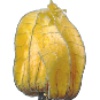
Label: Physalis with Husk 1